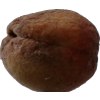
Label: peach